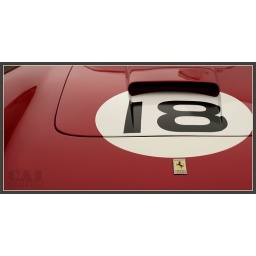
Negative &amp;amp; positive shapes against a red background, the car needs no description.